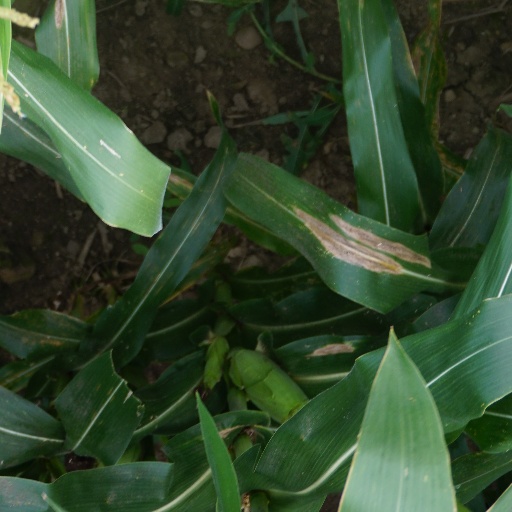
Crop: maize; corn